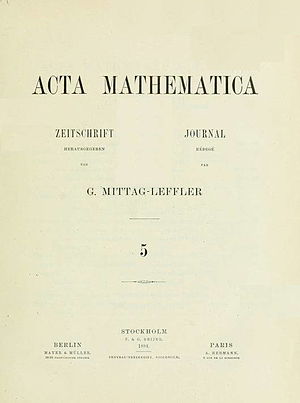
Acta Mathematica
Titelbladet for Acta Mathematica 1884
Acta mathematica er et matematisk tidsskrift som blev grundlagt af Gösta Mittag-Leffler i 1882 i Stockholm. Tidsskriftet udgives af Kungliga Vetenskapsakademien.